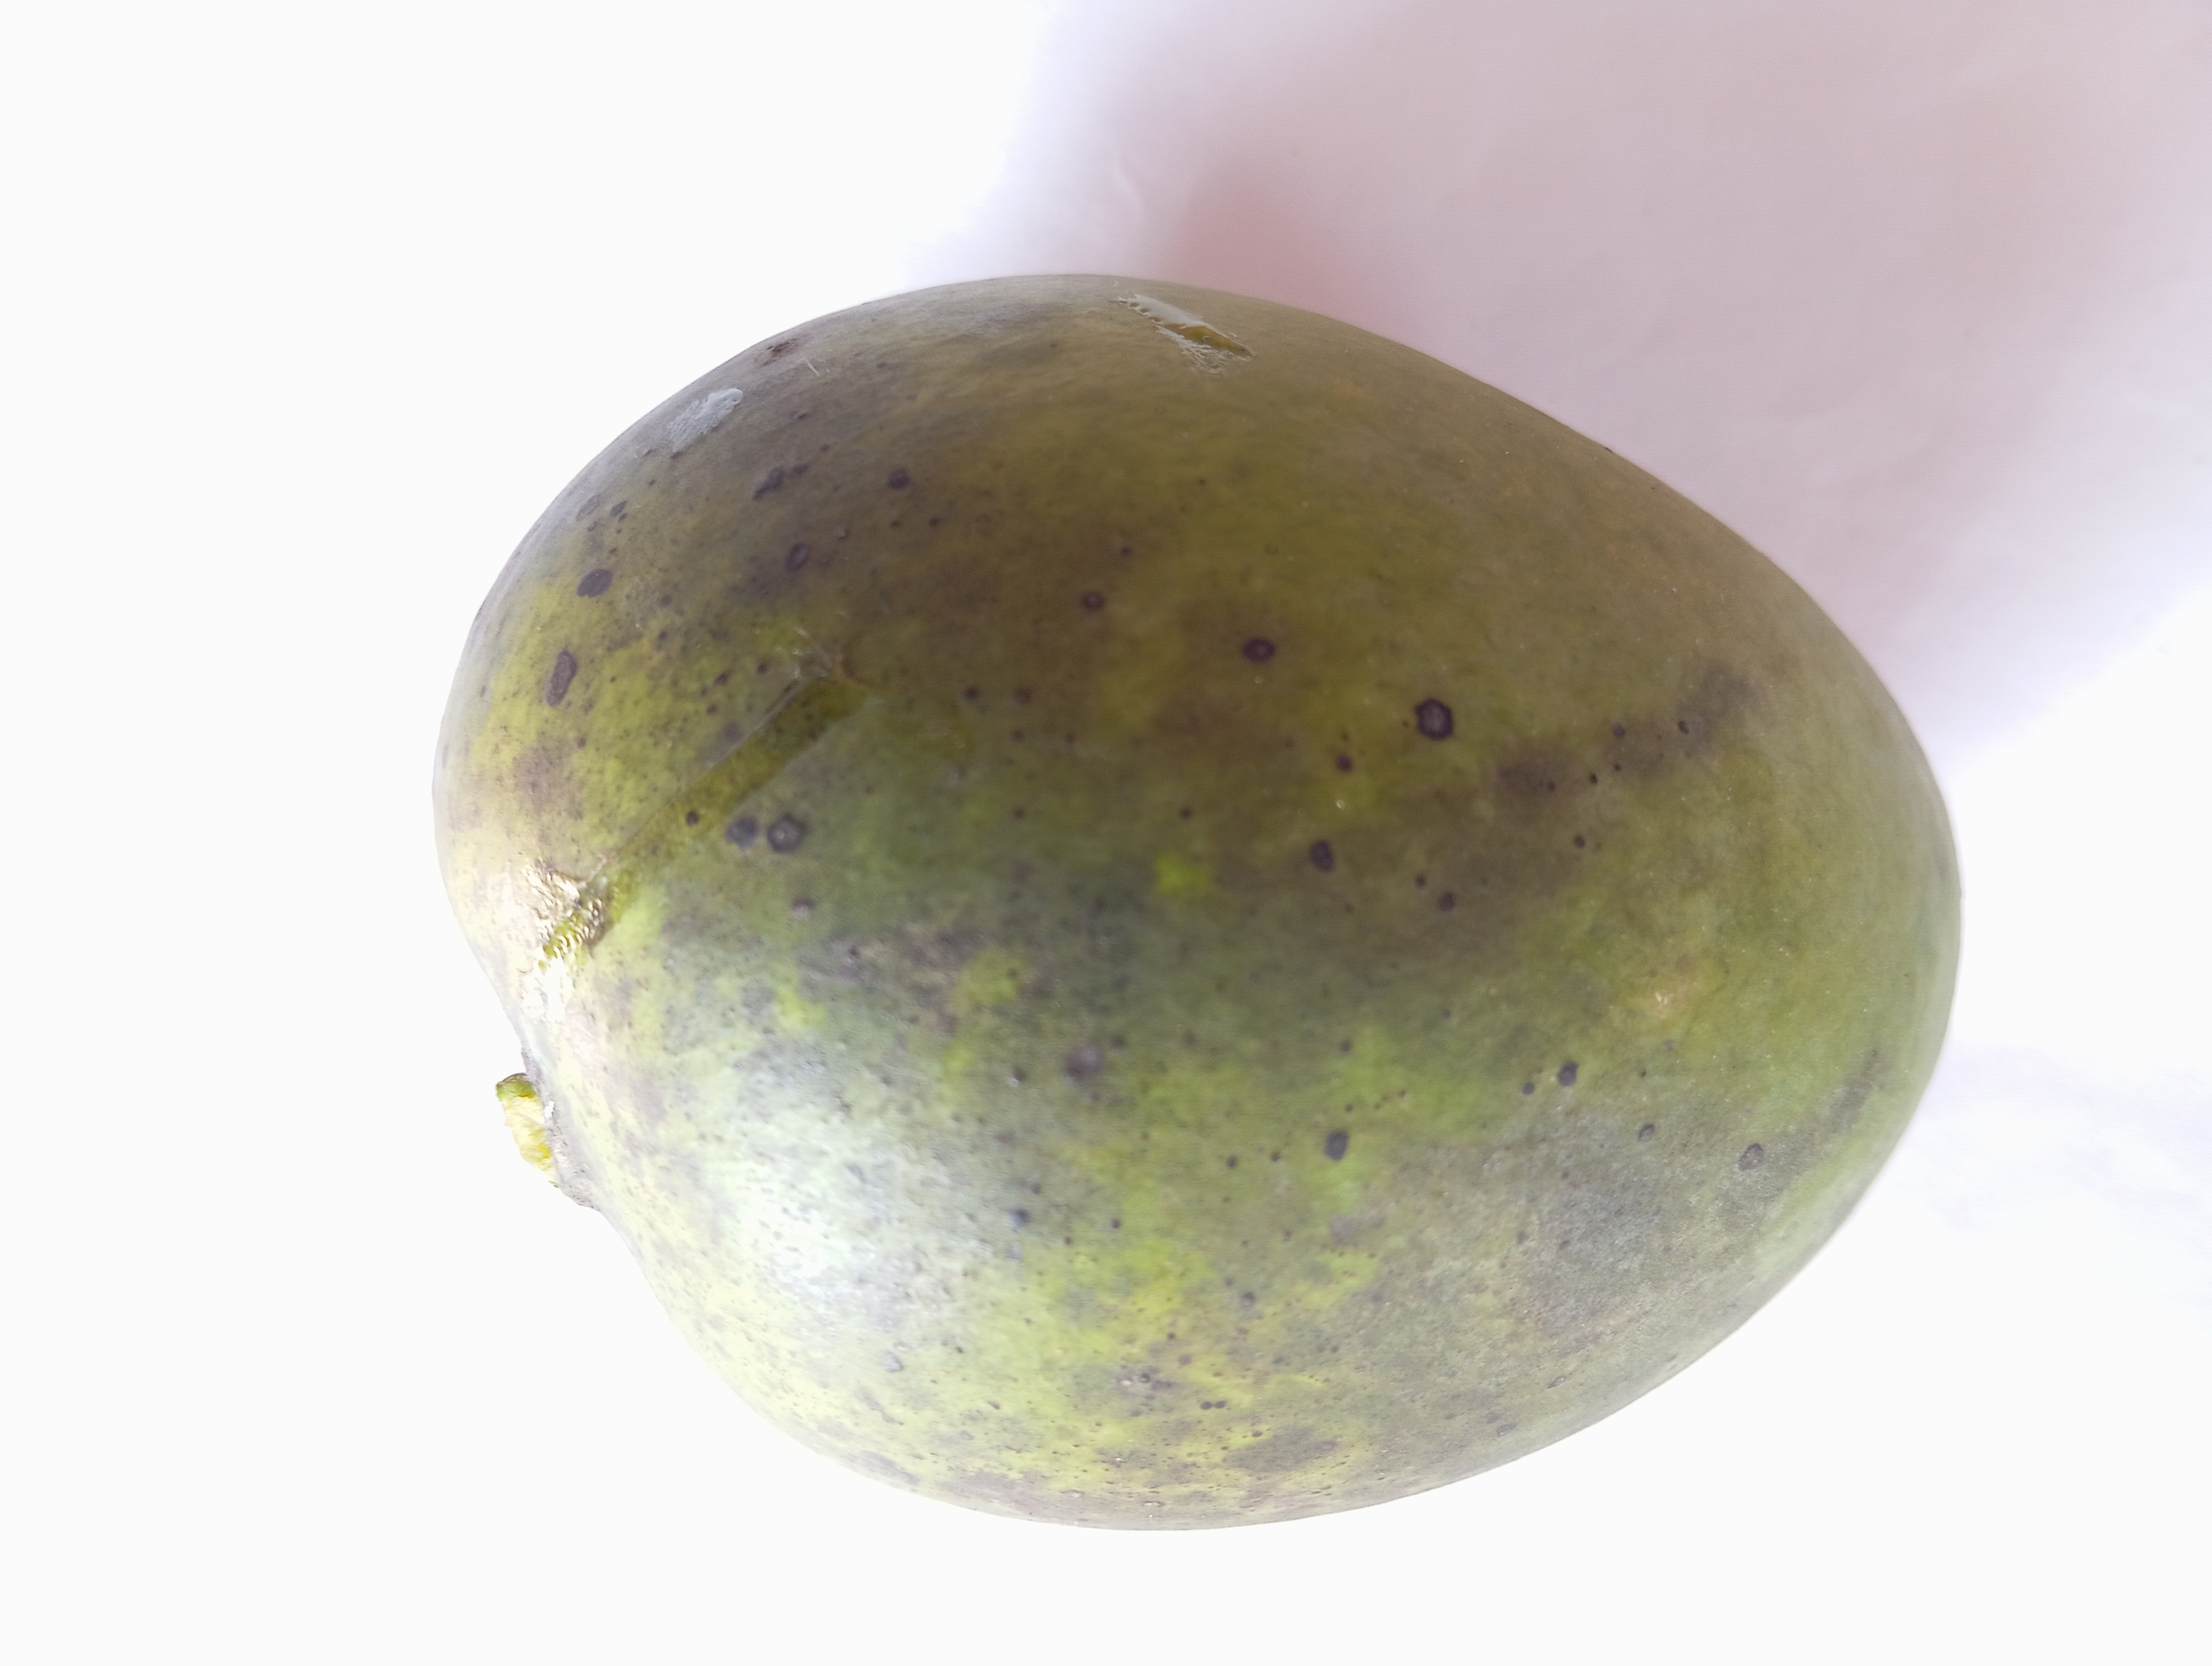
Mango variety: Harivanga